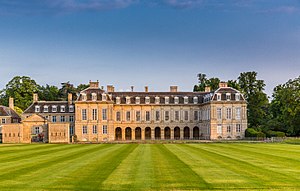
Richard Scott, 10. Hertug af Buccleuch / Ridder af Tidselordenen
Boughton House
Richard Walter John Montagu Douglas Scott, 10. hertug af Buccleuch og 12. hertug af Queensberry, KT, KBE, kendt som Lord Eskdaill indtil 1973 og som Jarl af Dalkeith fra 1973 indtil 2007, er en skotsk godsejer og hereditary peer. Han er den nuværende hertug af Buccleuch og Queensberry, såvel som Chief for clan Scott. Han er den mandlige arving af James, hertugen af Monmouth, ældste søn af kong Karl 2. og hans elskerinde, Lucy Walter.